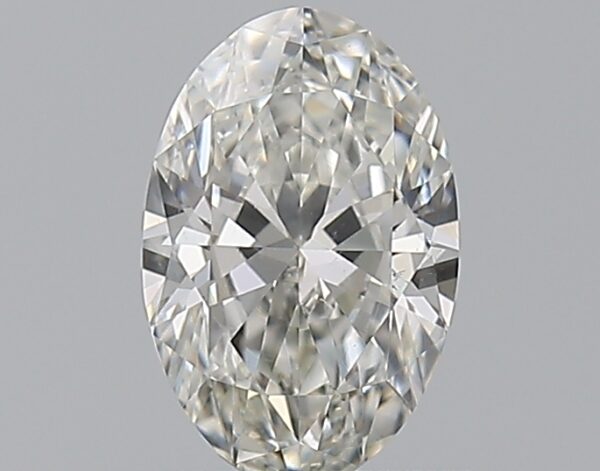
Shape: oval
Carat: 0.51
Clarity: VS2
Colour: H
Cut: EX
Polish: EX
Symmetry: VG
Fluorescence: N
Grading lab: GIA
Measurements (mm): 6.7 x 4.4 x 2.64